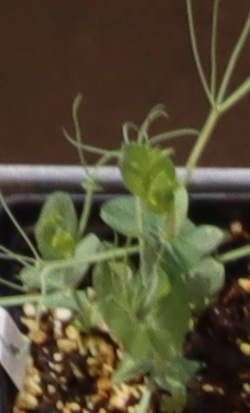
Label: Field Pea